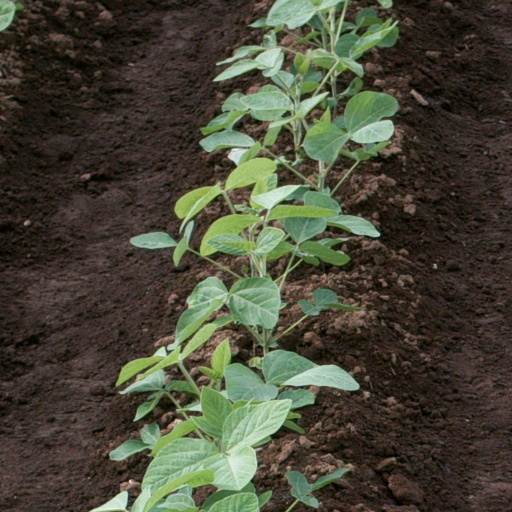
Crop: soybean